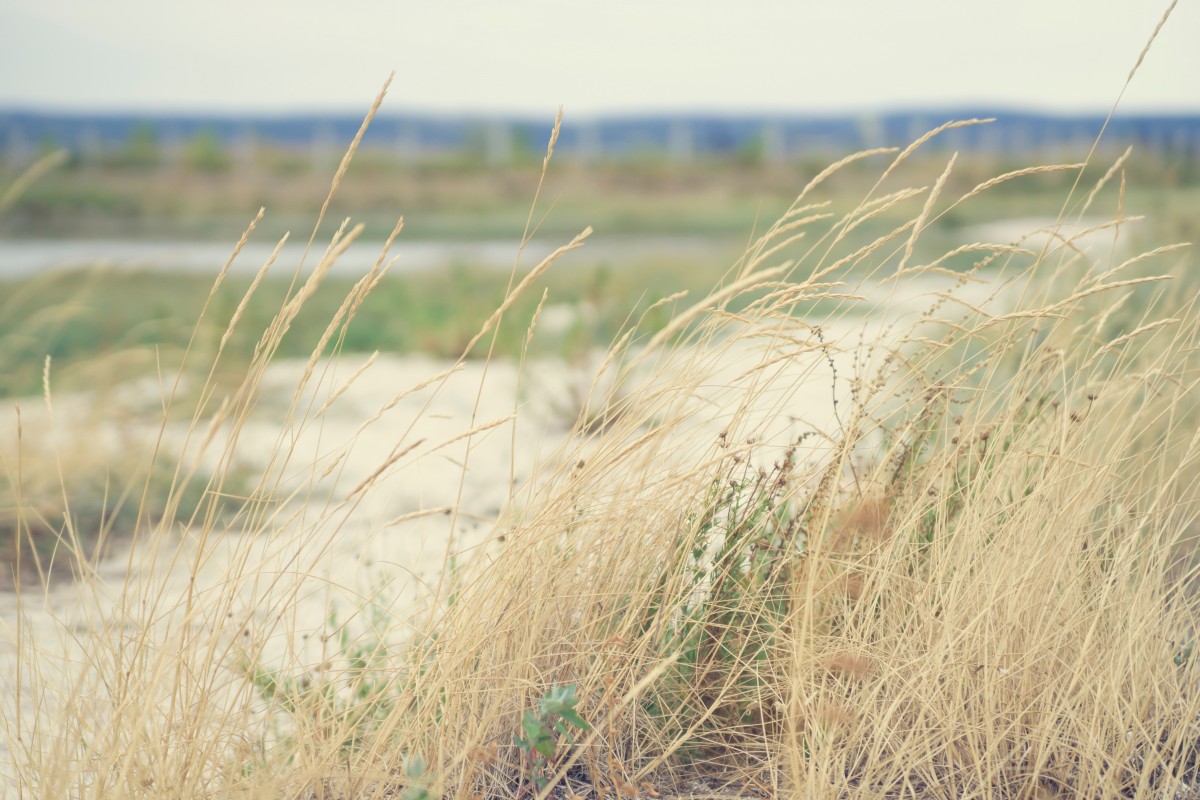
Tags: landscape, sea, coast, sand, marsh, plant, field, meadow, prairie, dune, shore, wind, coastal, crop, long grass, breeze, agriculture, terrain, grassland, wetland, habitat, ecosystem, steppe, rural area, natural environment, grass family